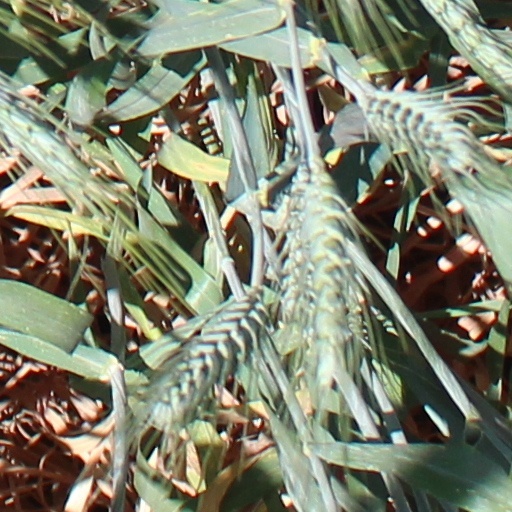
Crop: wheat